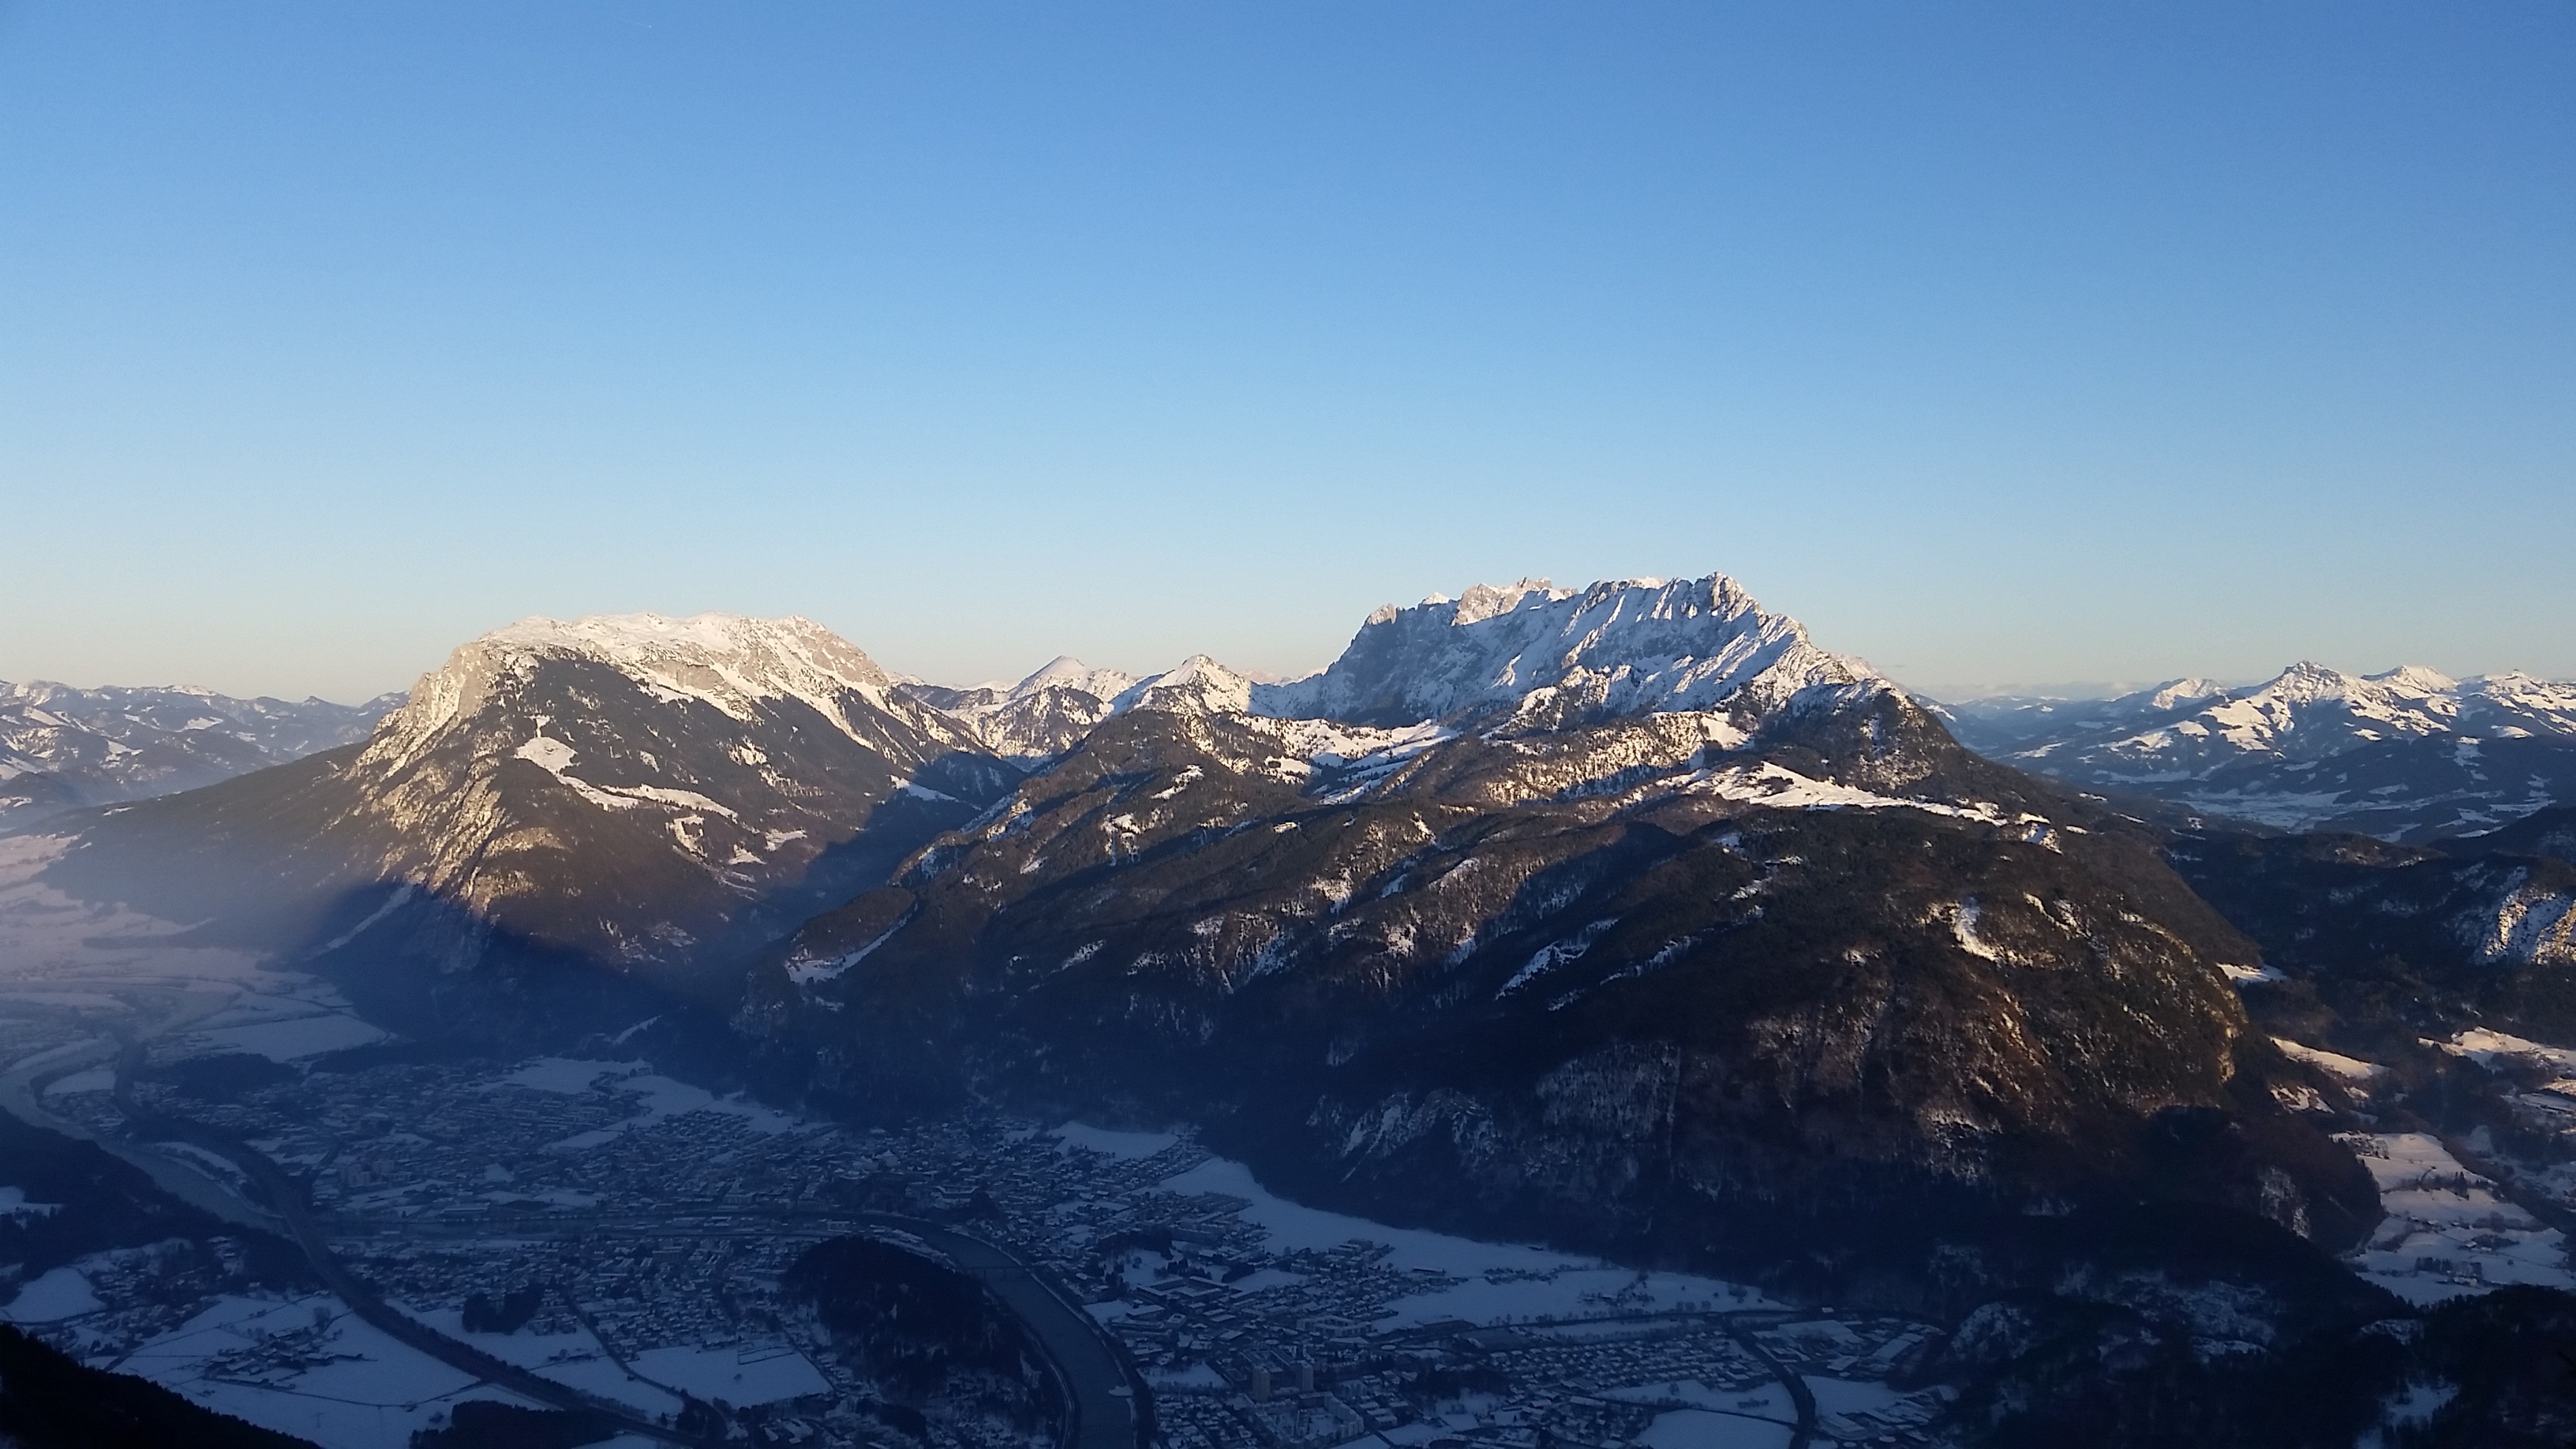
landscape, nature, wilderness, mountain, snow, winter, adventure, mountain range, panorama, weather, alpine, ridge, summit, mountain landscape, mountaineering, mountains, alps, plateau, fell, cirque, landform, mountain pass, geographical feature, mountainous landforms